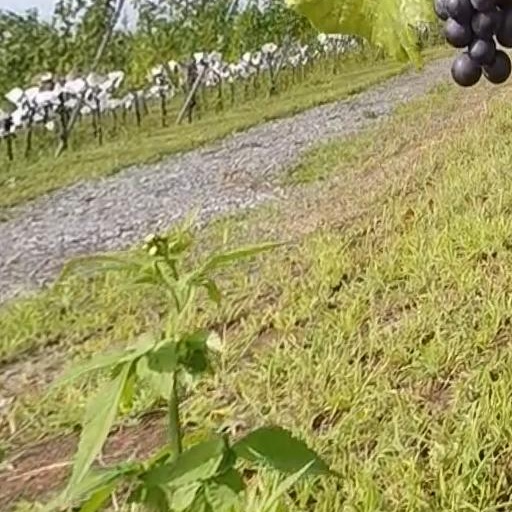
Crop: grape